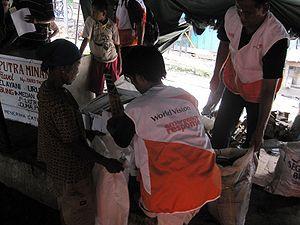
L'évangélisme, couramment nommé christianisme évangélique ou encore protestantisme évangélique, est une branche du christianisme.
World Vision est une organisation de solidarité internationale chrétienne, fondée le 22 septembre 1950 par Robert Pierce. Elle dispose de bureaux dans 90 pays du monde. Son siège international est basé à Londres, au Royaume-Uni et son président est Andrew Morley.
L'humanitaire chrétien regroupe les actions humanitaires accomplies par des ONG chrétiennes. La charité est un concept de grande importance dans le christianisme. Les actions humanitaires sont ainsi un secteur où certaines Églises donnent des ressources financières et s’impliquent dans une optique de compassion.